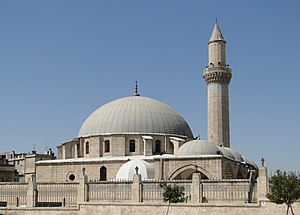
Khusruwiyah Moské
Khusruwiyah Moské
Khusraw Moské eller Khusruwiyah var et moskekompleks i Aleppo, Syrien. Den lå sydøst for Aleppo Citadel. Moskeen blev bestilt af Khusraw [Hüsrev] Pasha, da han var guvernør i Aleppo under Sultan Suleiman 1.. Den blev tegnet af den kendte hofarkitekt Mimar Sinan.